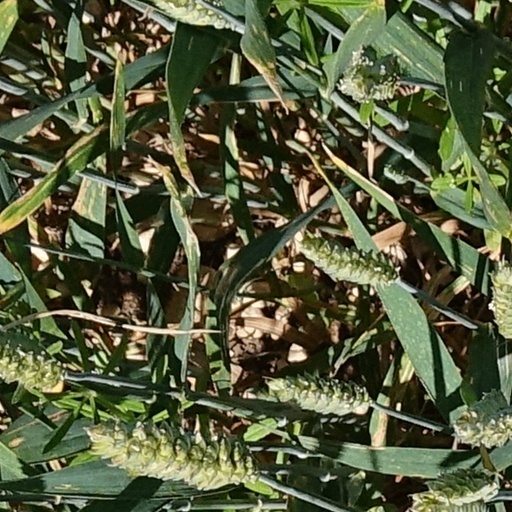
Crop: wheat